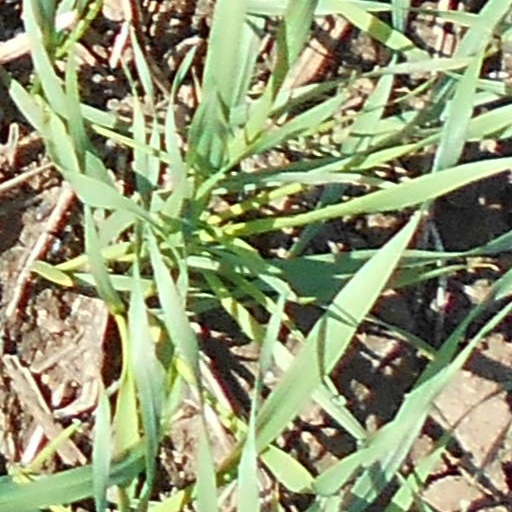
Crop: wheat